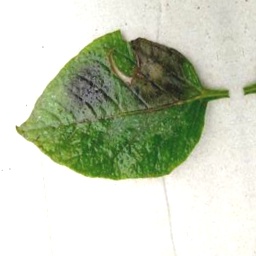
Etiqueta: Late Blight